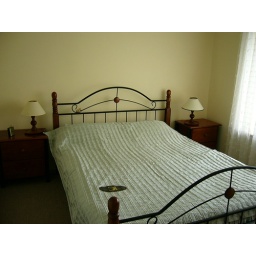
Chris's bed in bedroom 4